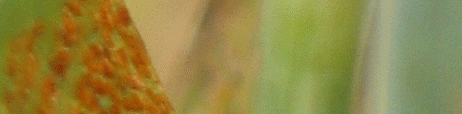
Label: Wheat___Brown_Rust